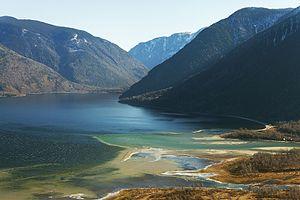
La réserve naturelle de l'Altaï est une réserve naturelle d'État située en fédération de Russie dans les montagnes de la Sibérie méridionale. Elle a été instituée le 7 octobre 1967 dans les limites de l'ancienne réserve fondée en 1932 et supprimée en 1951. Elle fait partie des territoires administratifs du raïon de Tourotchak et du raïon d'Oulagan dépendant de la république de l'Altaï. Elle s'étend depuis 1981 sur 881 238 hectares, sur une longueur nord-ouest et sud-est de 230 kilomètres et une largeur de 30 à 75 kilomètres.